Violence and controversies during the George Floyd protests

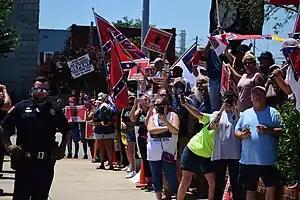
Counter-protesters in Graham, North Carolina on July 11, 2020

By June 2020, none of the 51 people facing federal charges were alleged to have links to antifa. According to the "Houston Chronicle", at least three alleged looters in Austin, Texas, were affiliated with antifa. Contrastly, a mid-June investigation by "The Washington Post" concluded there was no solid evidence of antifa involvement in causing violence during the protests, contradicting prior claims by law enforcement officials. This is in part because "antifa is a moniker, not a single group", making it difficult to attribute any violence directly to the movement. According to a report by researchers affiliated with Rutgers University, left-wing groups are now employing "many of the same tactics against police and other targets during the social justice protests since the death of George Floyd". As of September 2020, no antifa or left-wing group has been charged in connection with the civil unrest. However, Michael Forest Reinoehl, an anti-fascist protester who gave contrasting statements about antifa, stating that he was "100% anti-fascist" but "not a member of Antifa" or "anything", has been implicated in the late August killing of a Trump supporter in Portland. According to Brian Levin, director of the Center for the Study of Hate and Extremism at the California State University, if Reinoehl is implicated in the case, "it would mark the first time in recent years that an antifa supporter has been charged with homicide" as "hard-left violence has generally been less fatal and more directed towards property, racists and to a lesser extent police and journalists" which is unlike "the white supremacist and the far right, which glorifies mass violence by loners and small cells against minorities and enemies". Gary LaFree, chairman of the University of Maryland's criminology department, stated that "the case could potentially be included in the university's Global Terrorism Database as the first act of terror linked to antifa". Reinoehl was later killed by law enforcement during an attempted apprehension.